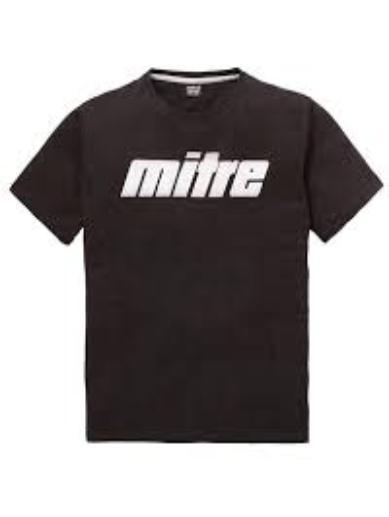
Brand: mitre
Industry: Clothes